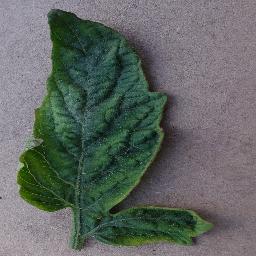
Label: Tomato___Tomato_Yellow_Leaf_Curl_Virus